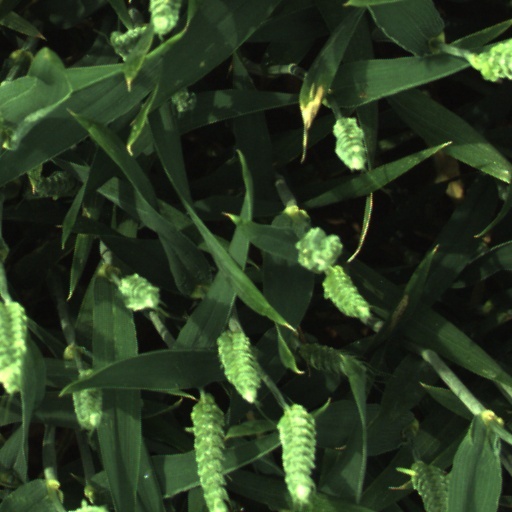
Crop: wheat